Xerocrassa claudiconus

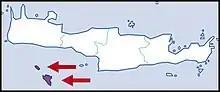
Distribution

This species is endemic to the islands of Gavdos and Gavdopoula in Greece.